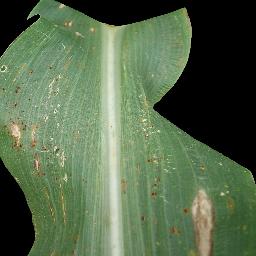
Label: Corn___Common_rust